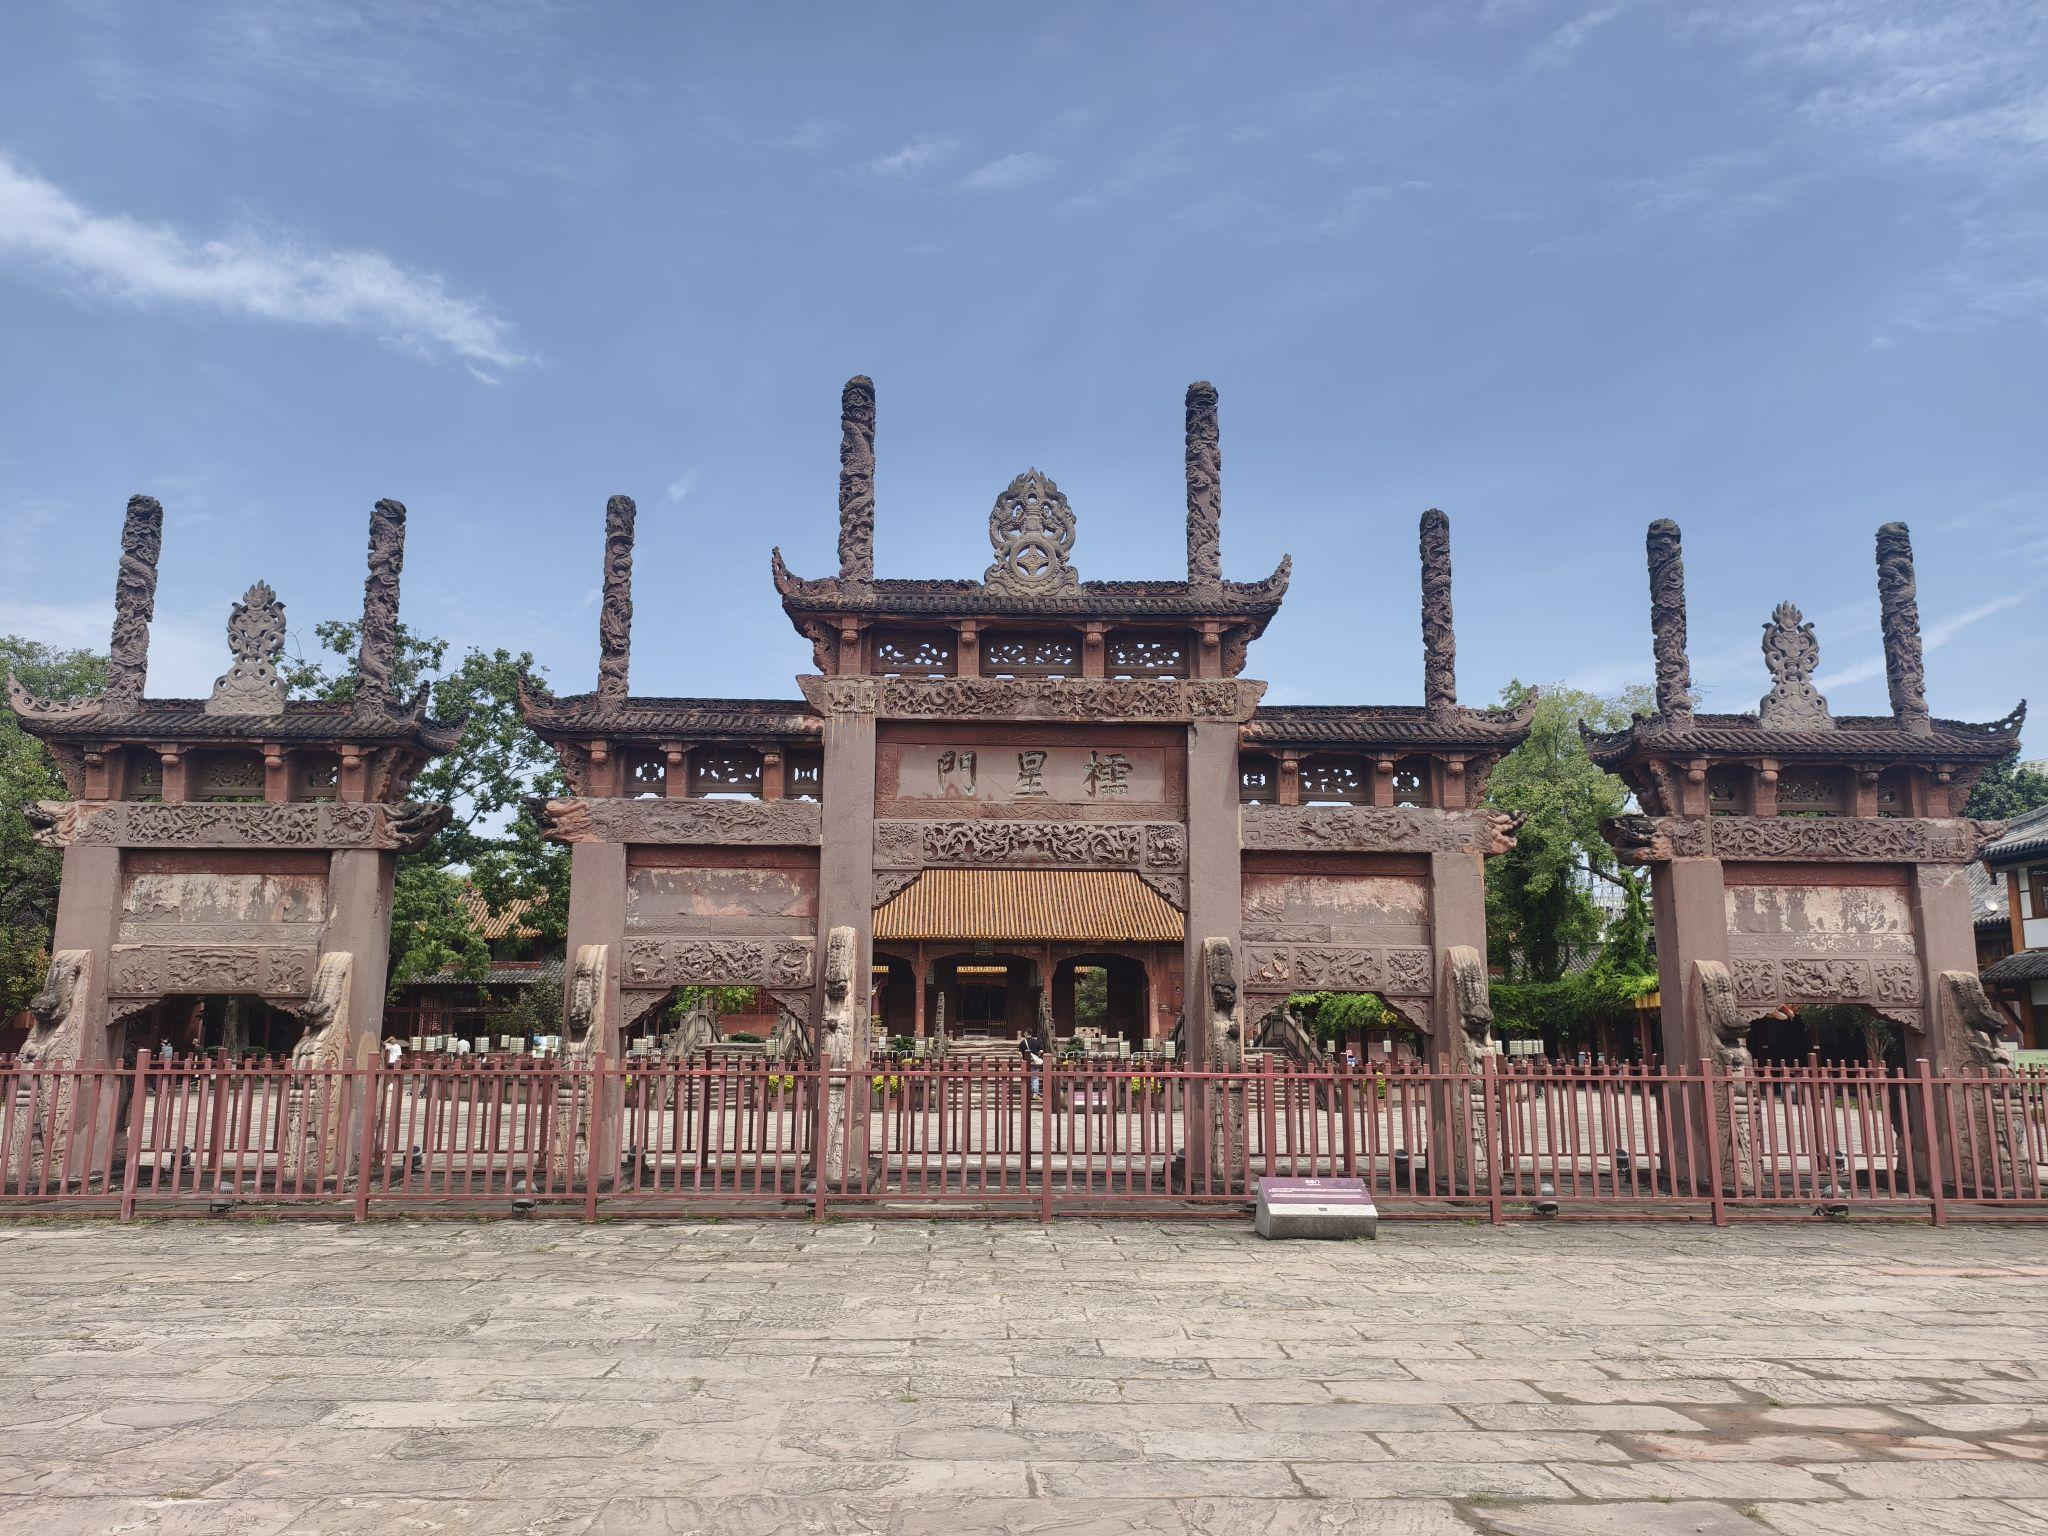
地标名称：德阳文庙
所在城市：德阳市·旌阳区